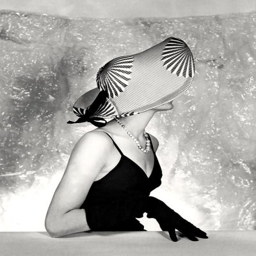
model is wearing a hat by film costumer designer , photo by person